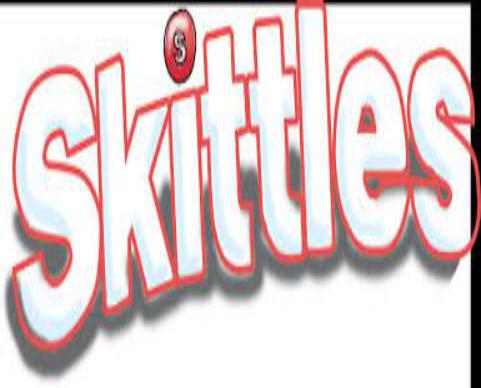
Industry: Food